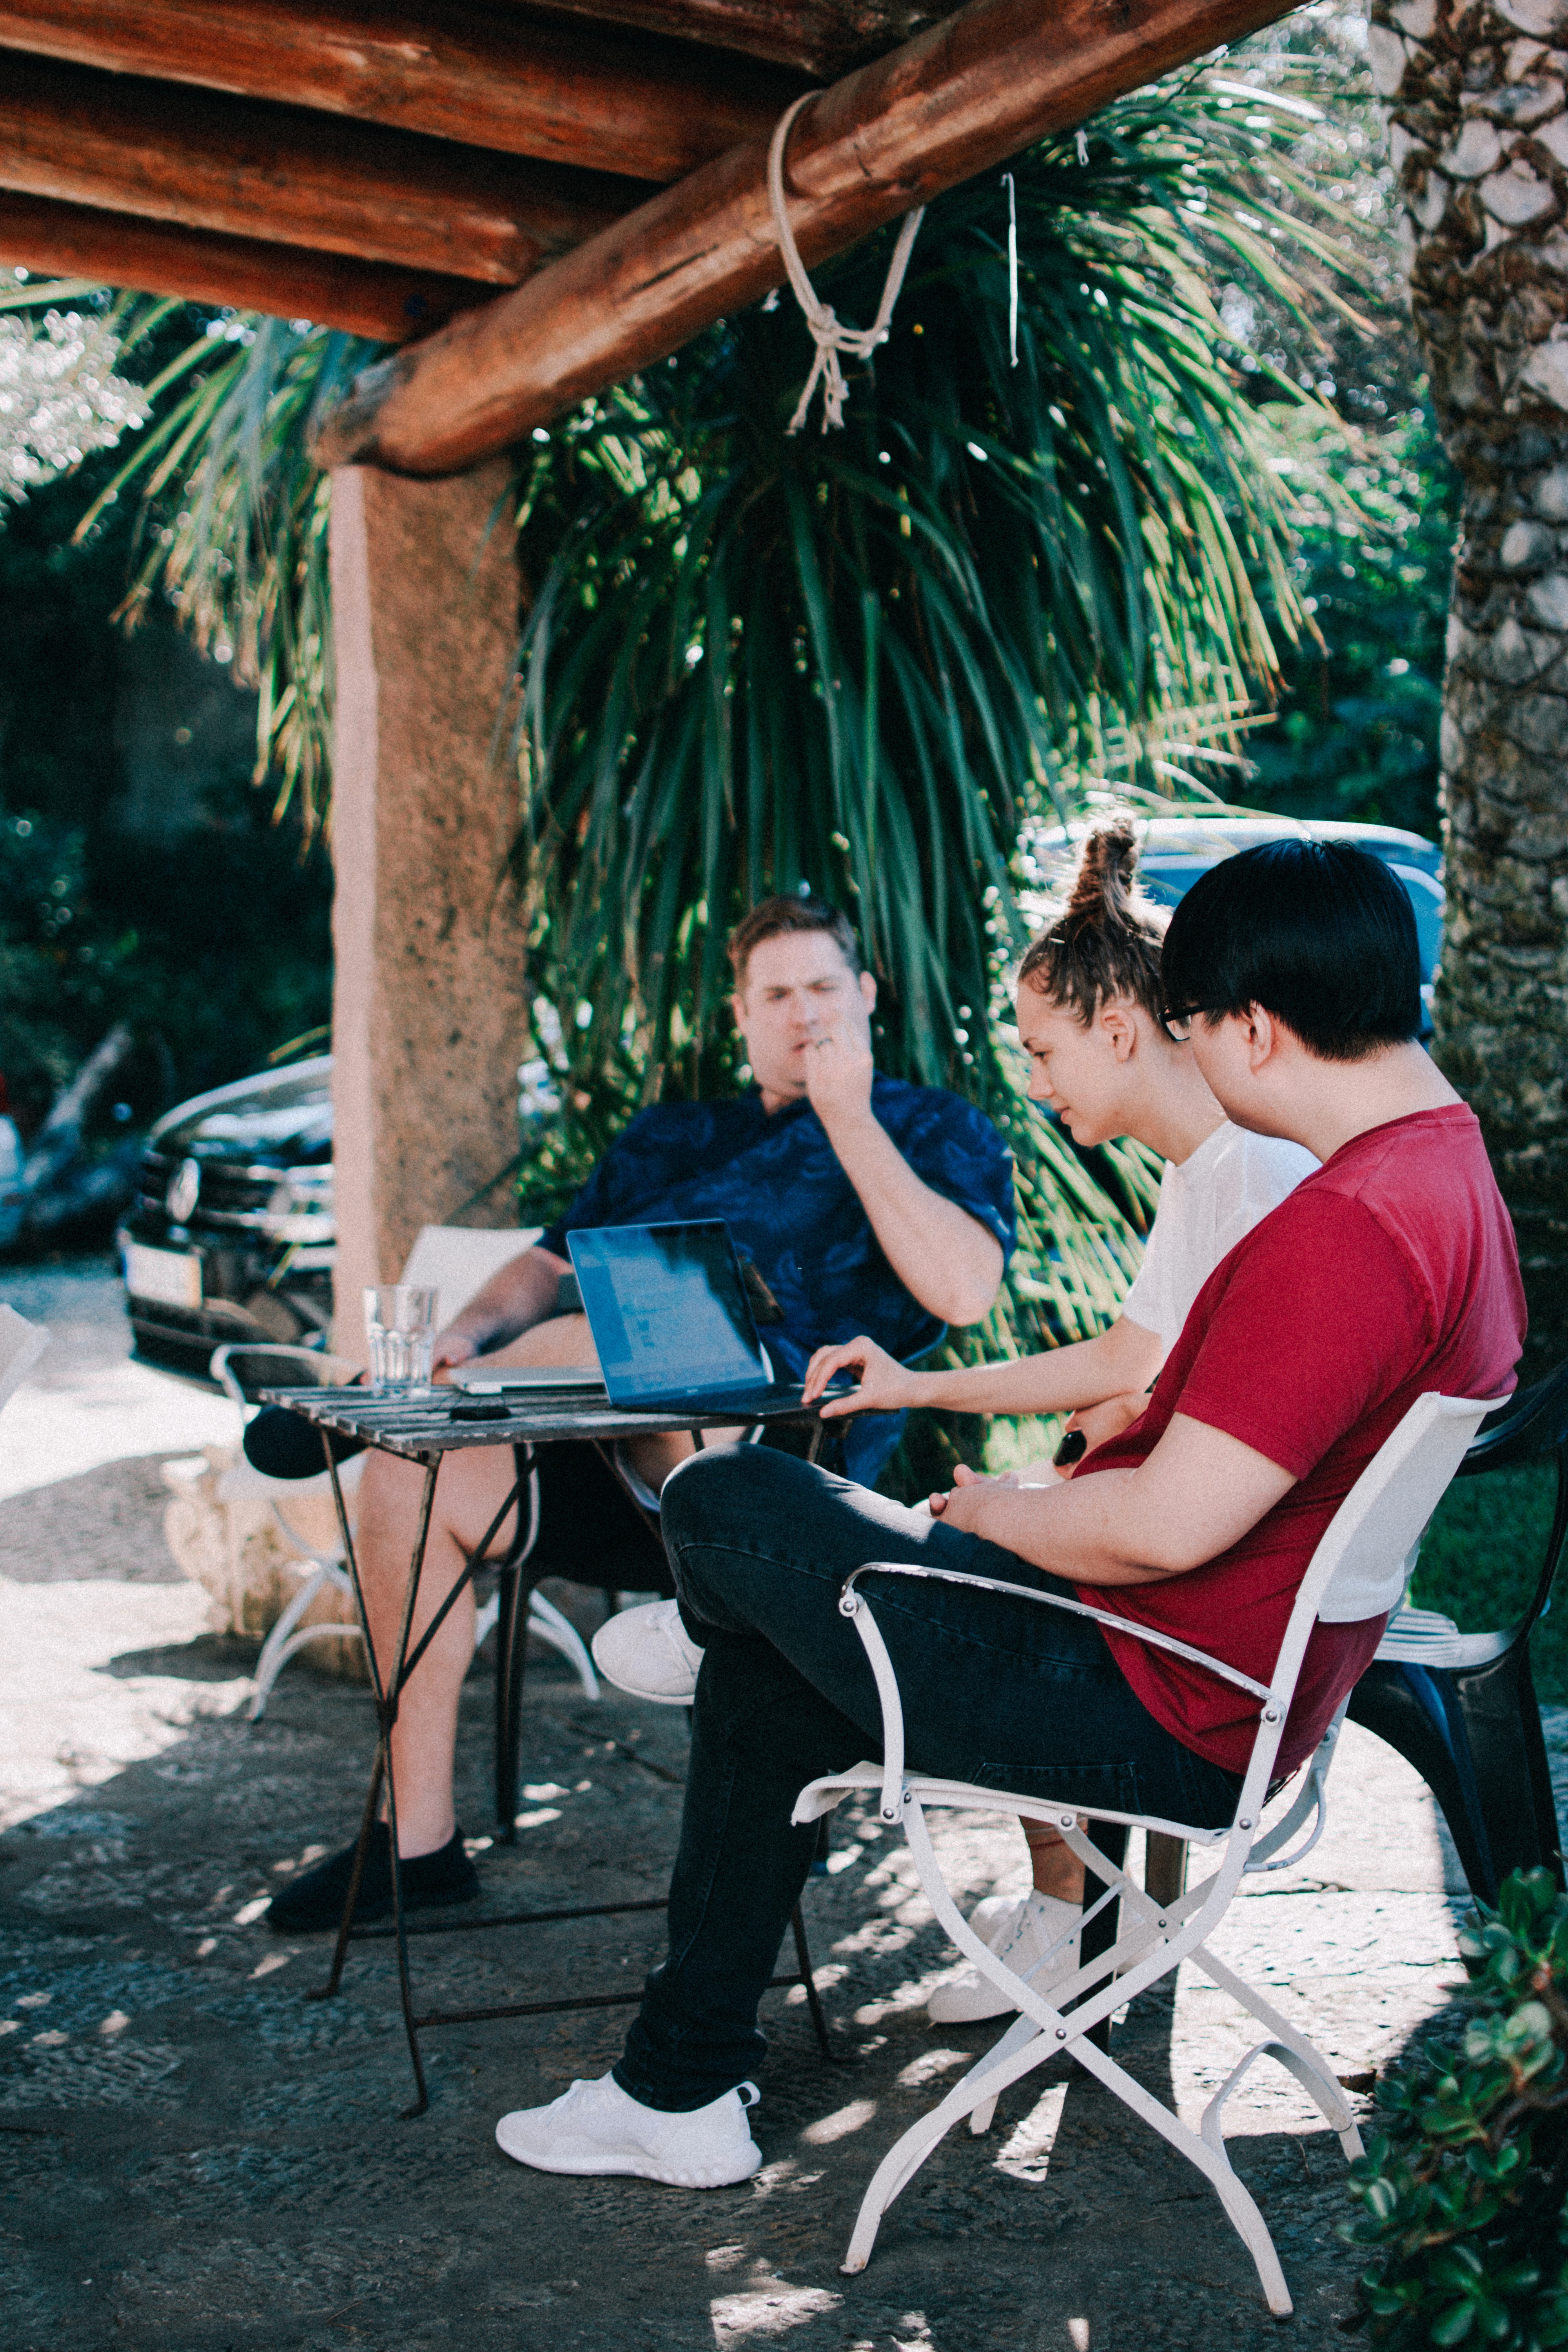
photograph, leisure, tree, botany, sitting, vacation, photography, furniture, recreation, table, plant, musician